Watkin Lewes

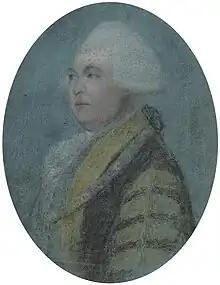
Portrait of Lewes after Daniel Dodd

Sir Watkin Lewes ( – 13 July 1821) was a Welsh merchant and politician who served as Lord Mayor of London in 1780.